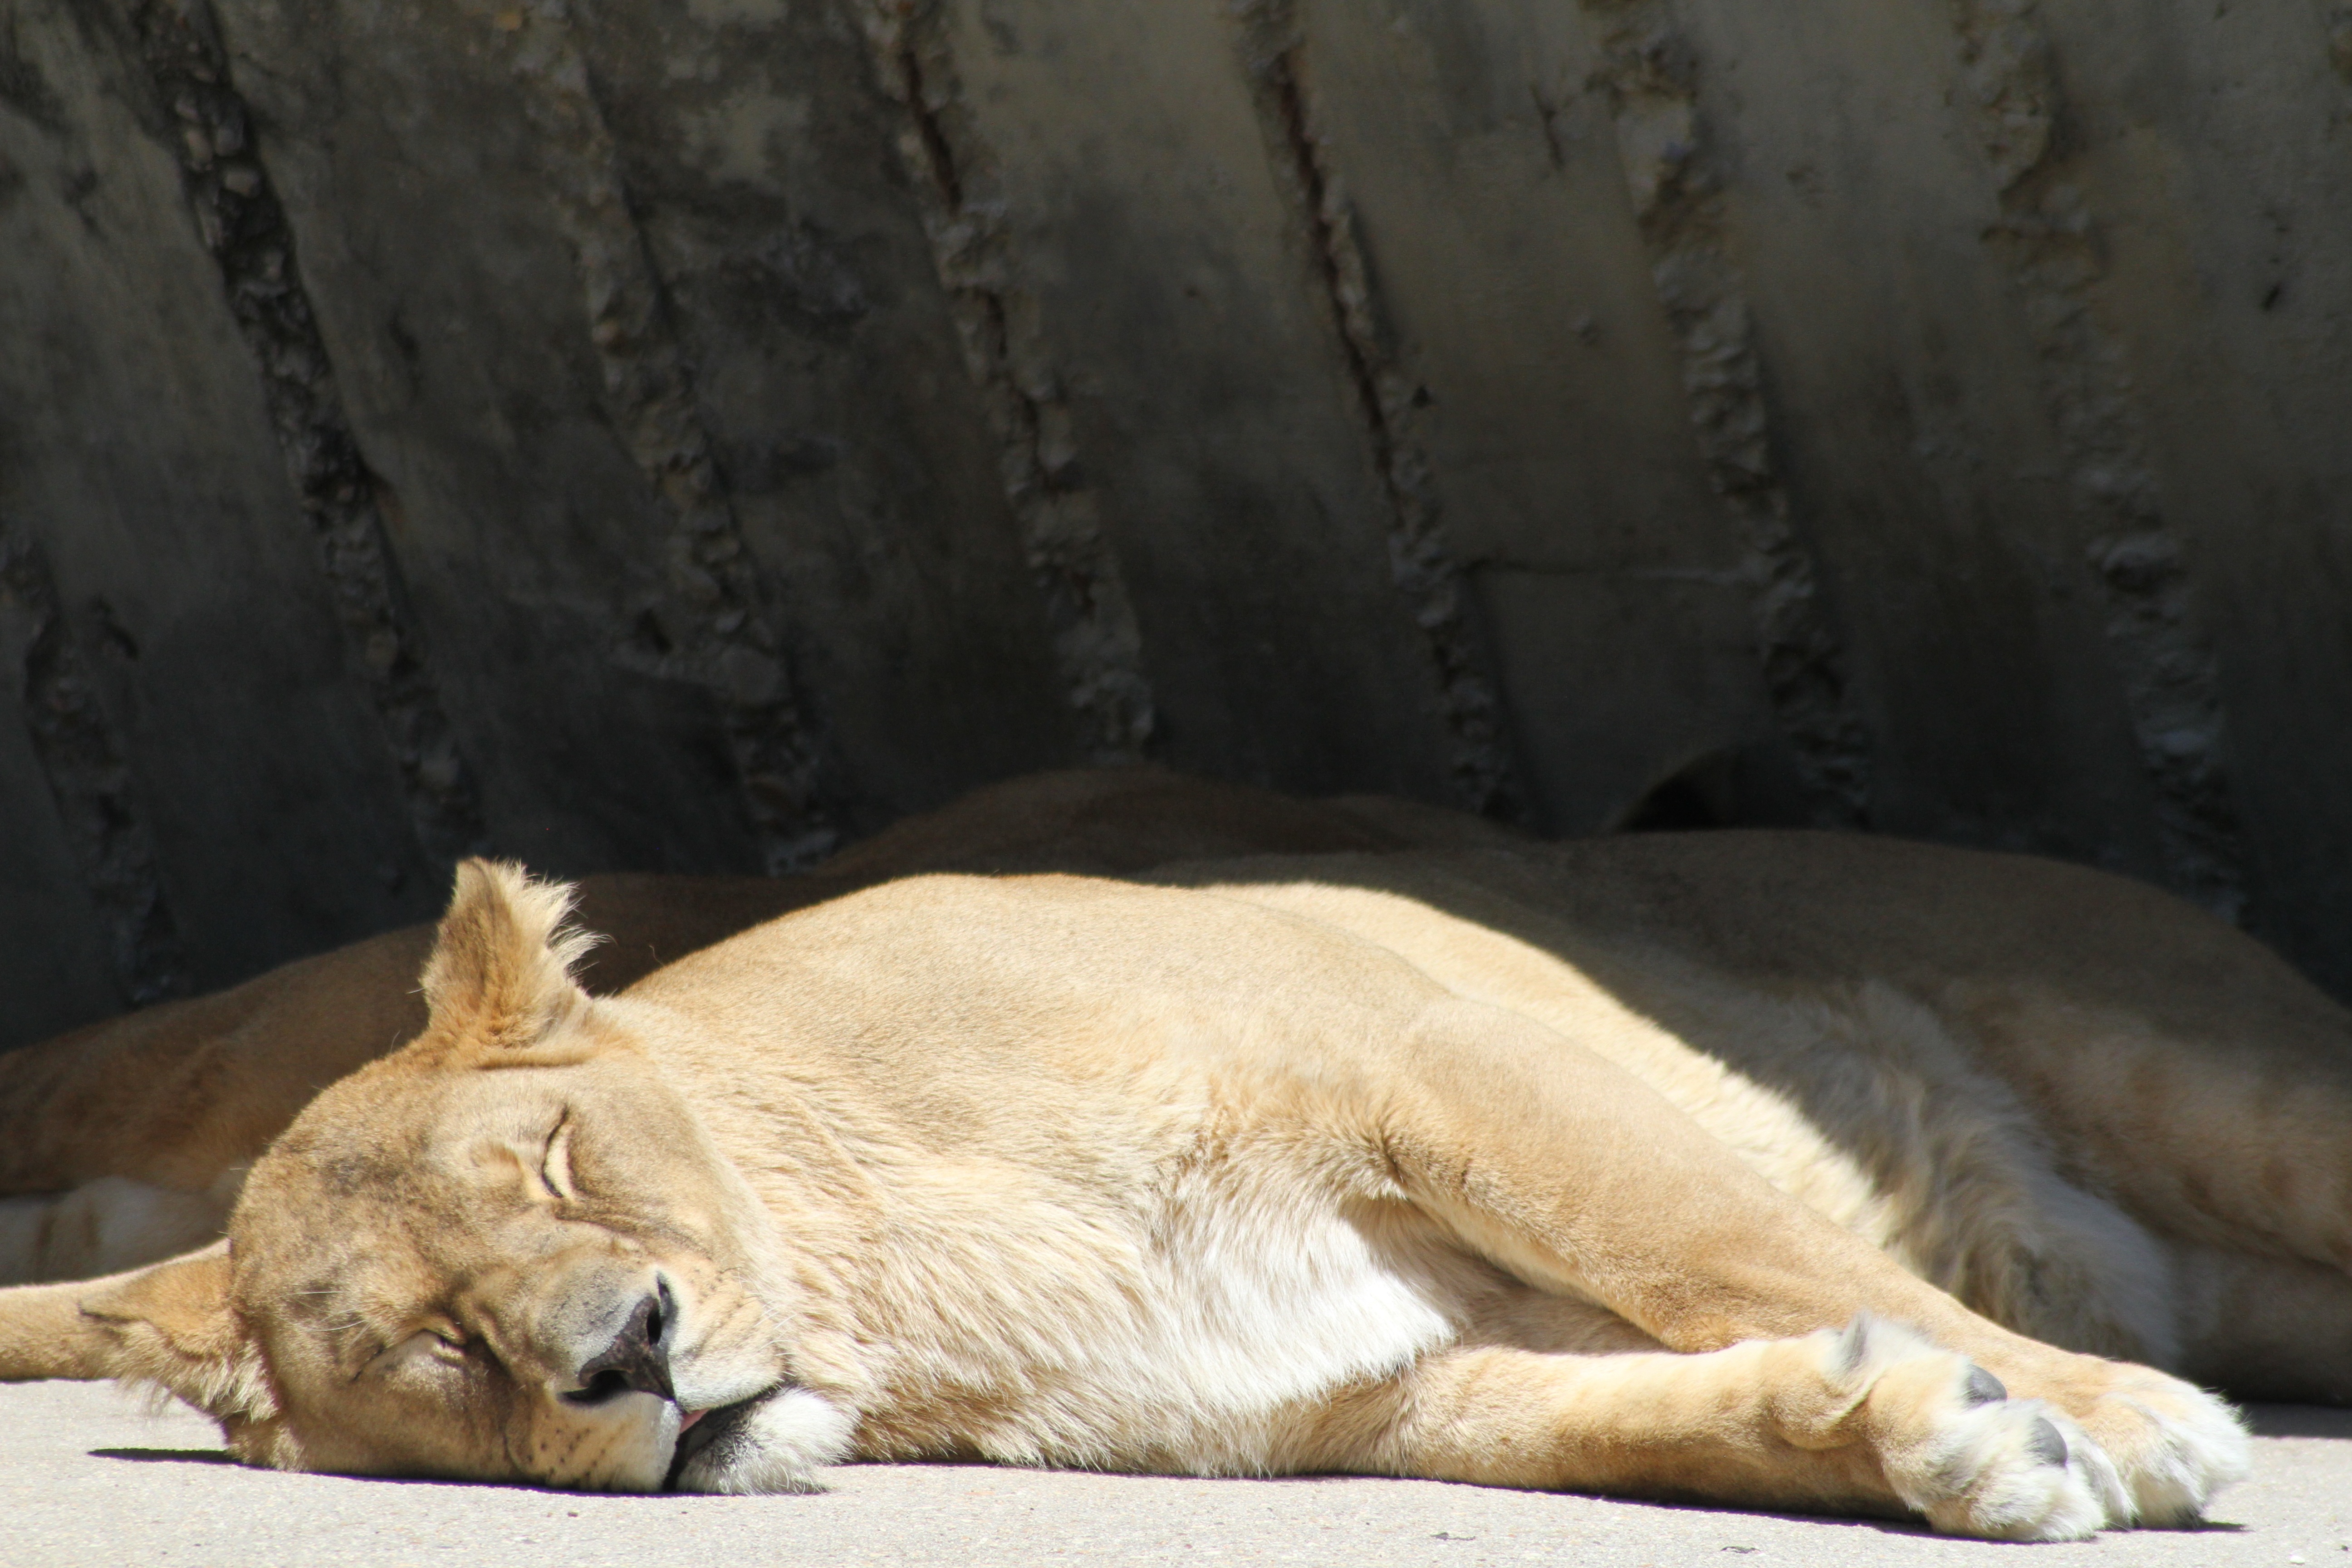
zoo, sleeping, mammal, rest, fauna, lion, vertebrate, tired, cougar, big cats, street dog, cat like mammal